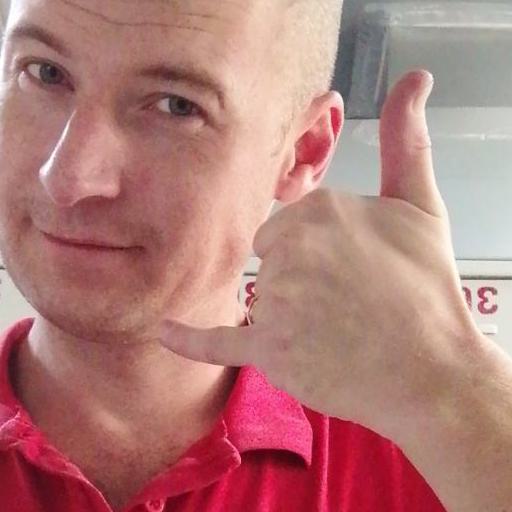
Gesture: call